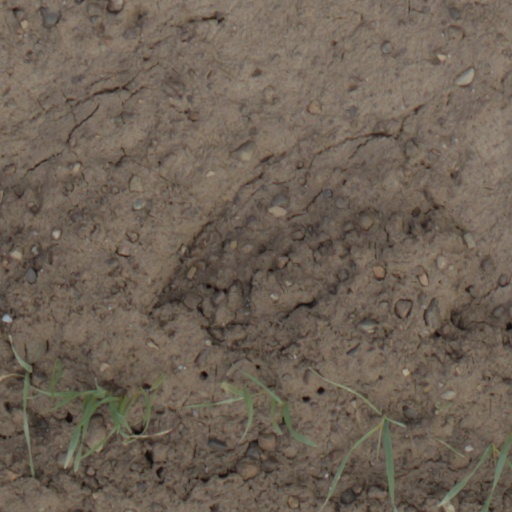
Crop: wheat